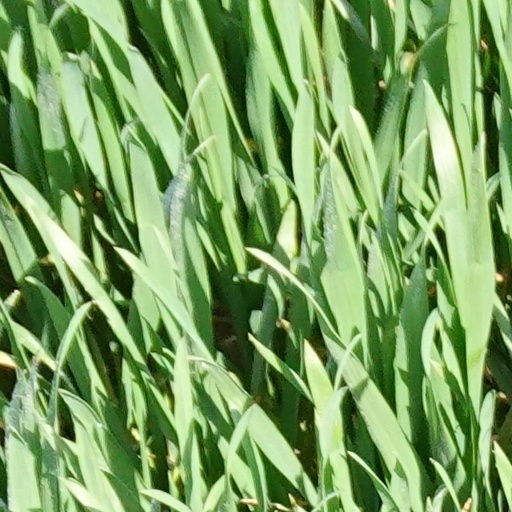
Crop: wheat